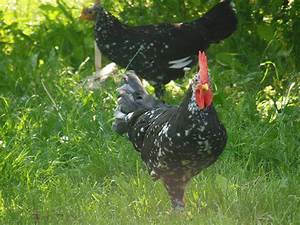
Label: gallina